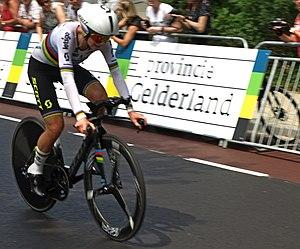
La saison 2019 de l'équipe cycliste féminine Mitchelton-Scott est la huitième de la formation. L'Australienne Grace Brown et la Néerlandaise Moniek Tenniglo rejoignent l'équipe tandis que la sprinteuse belge Jolien D'Hoore la quitte.